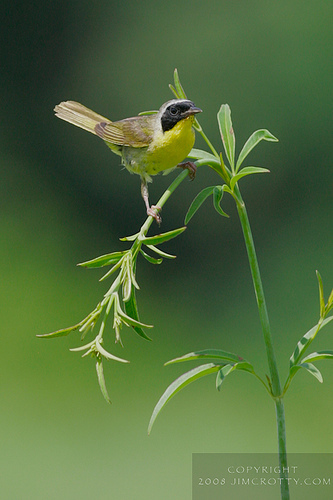
this is a small, 3-5 inches, brightly colored bird with olive green wings, tail, and back, white crown, black face, and yellow belly.
this little bird has the belly of a neon yellow golf ball, an all black face with a white rim and patterned wings.
a small bird with a black head perched on a branch.
this little bird has a white crown, black superciliary and bright yellow throat, breast and belly.
a bird with a bright yellow chest, brown wings, and a black mask over its face.
this bird is brown with white and has a very short beak.
this is a small bird with a black face a yellow belly and brown wings and tail.
a bird with a yellow belly and a black face with a pointed beak.
this bird has wings that are green and has a yellow belly
this is a yellow breasted bird with a black mask on its face brown wings and a brown tail.
Species: Yellow Breasted Chat